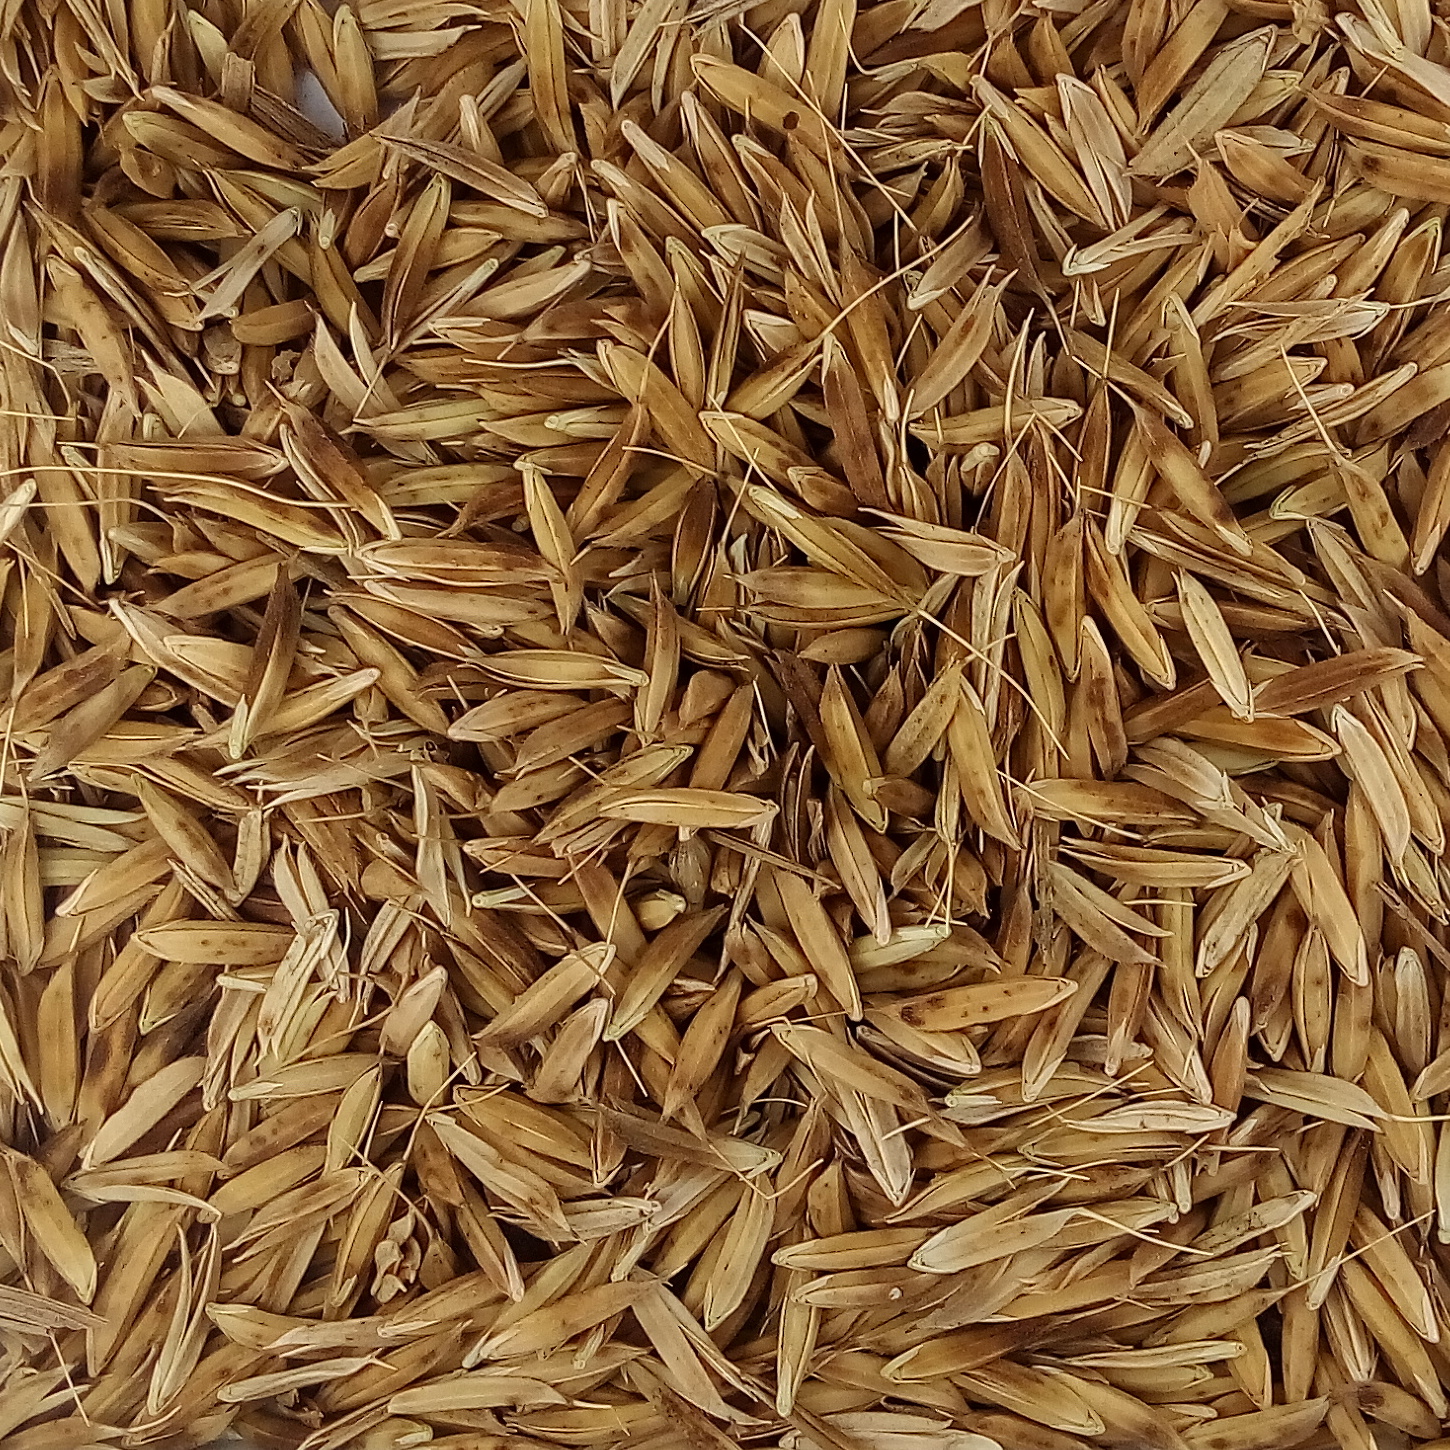
Rice seed variety: DHBT_3